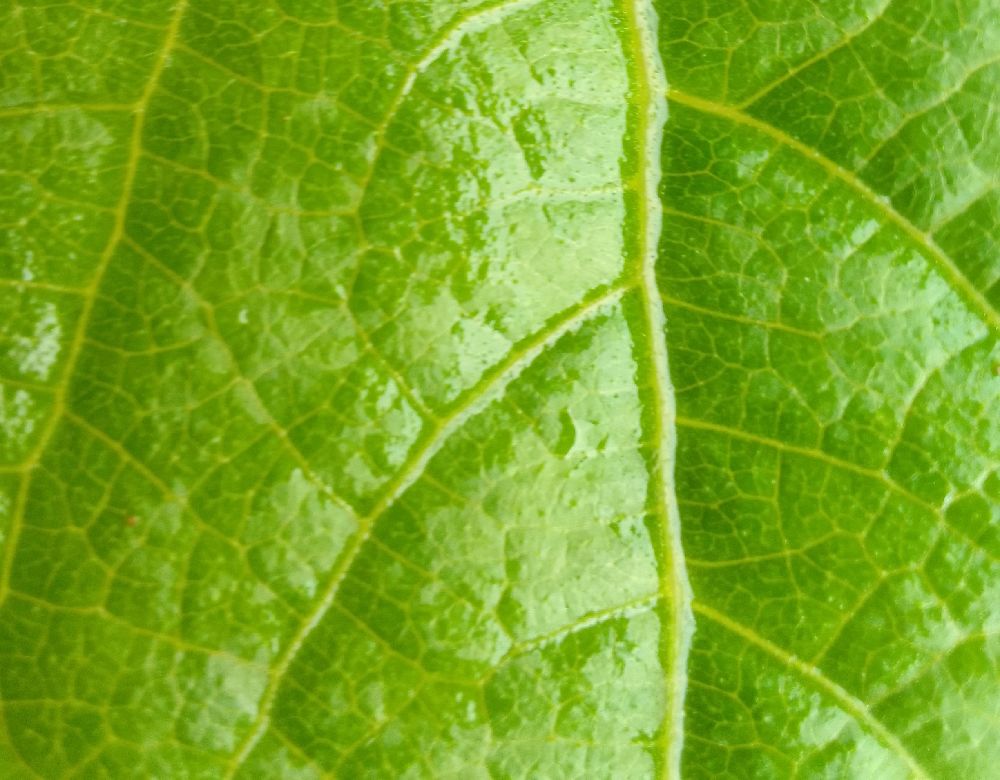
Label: healthy